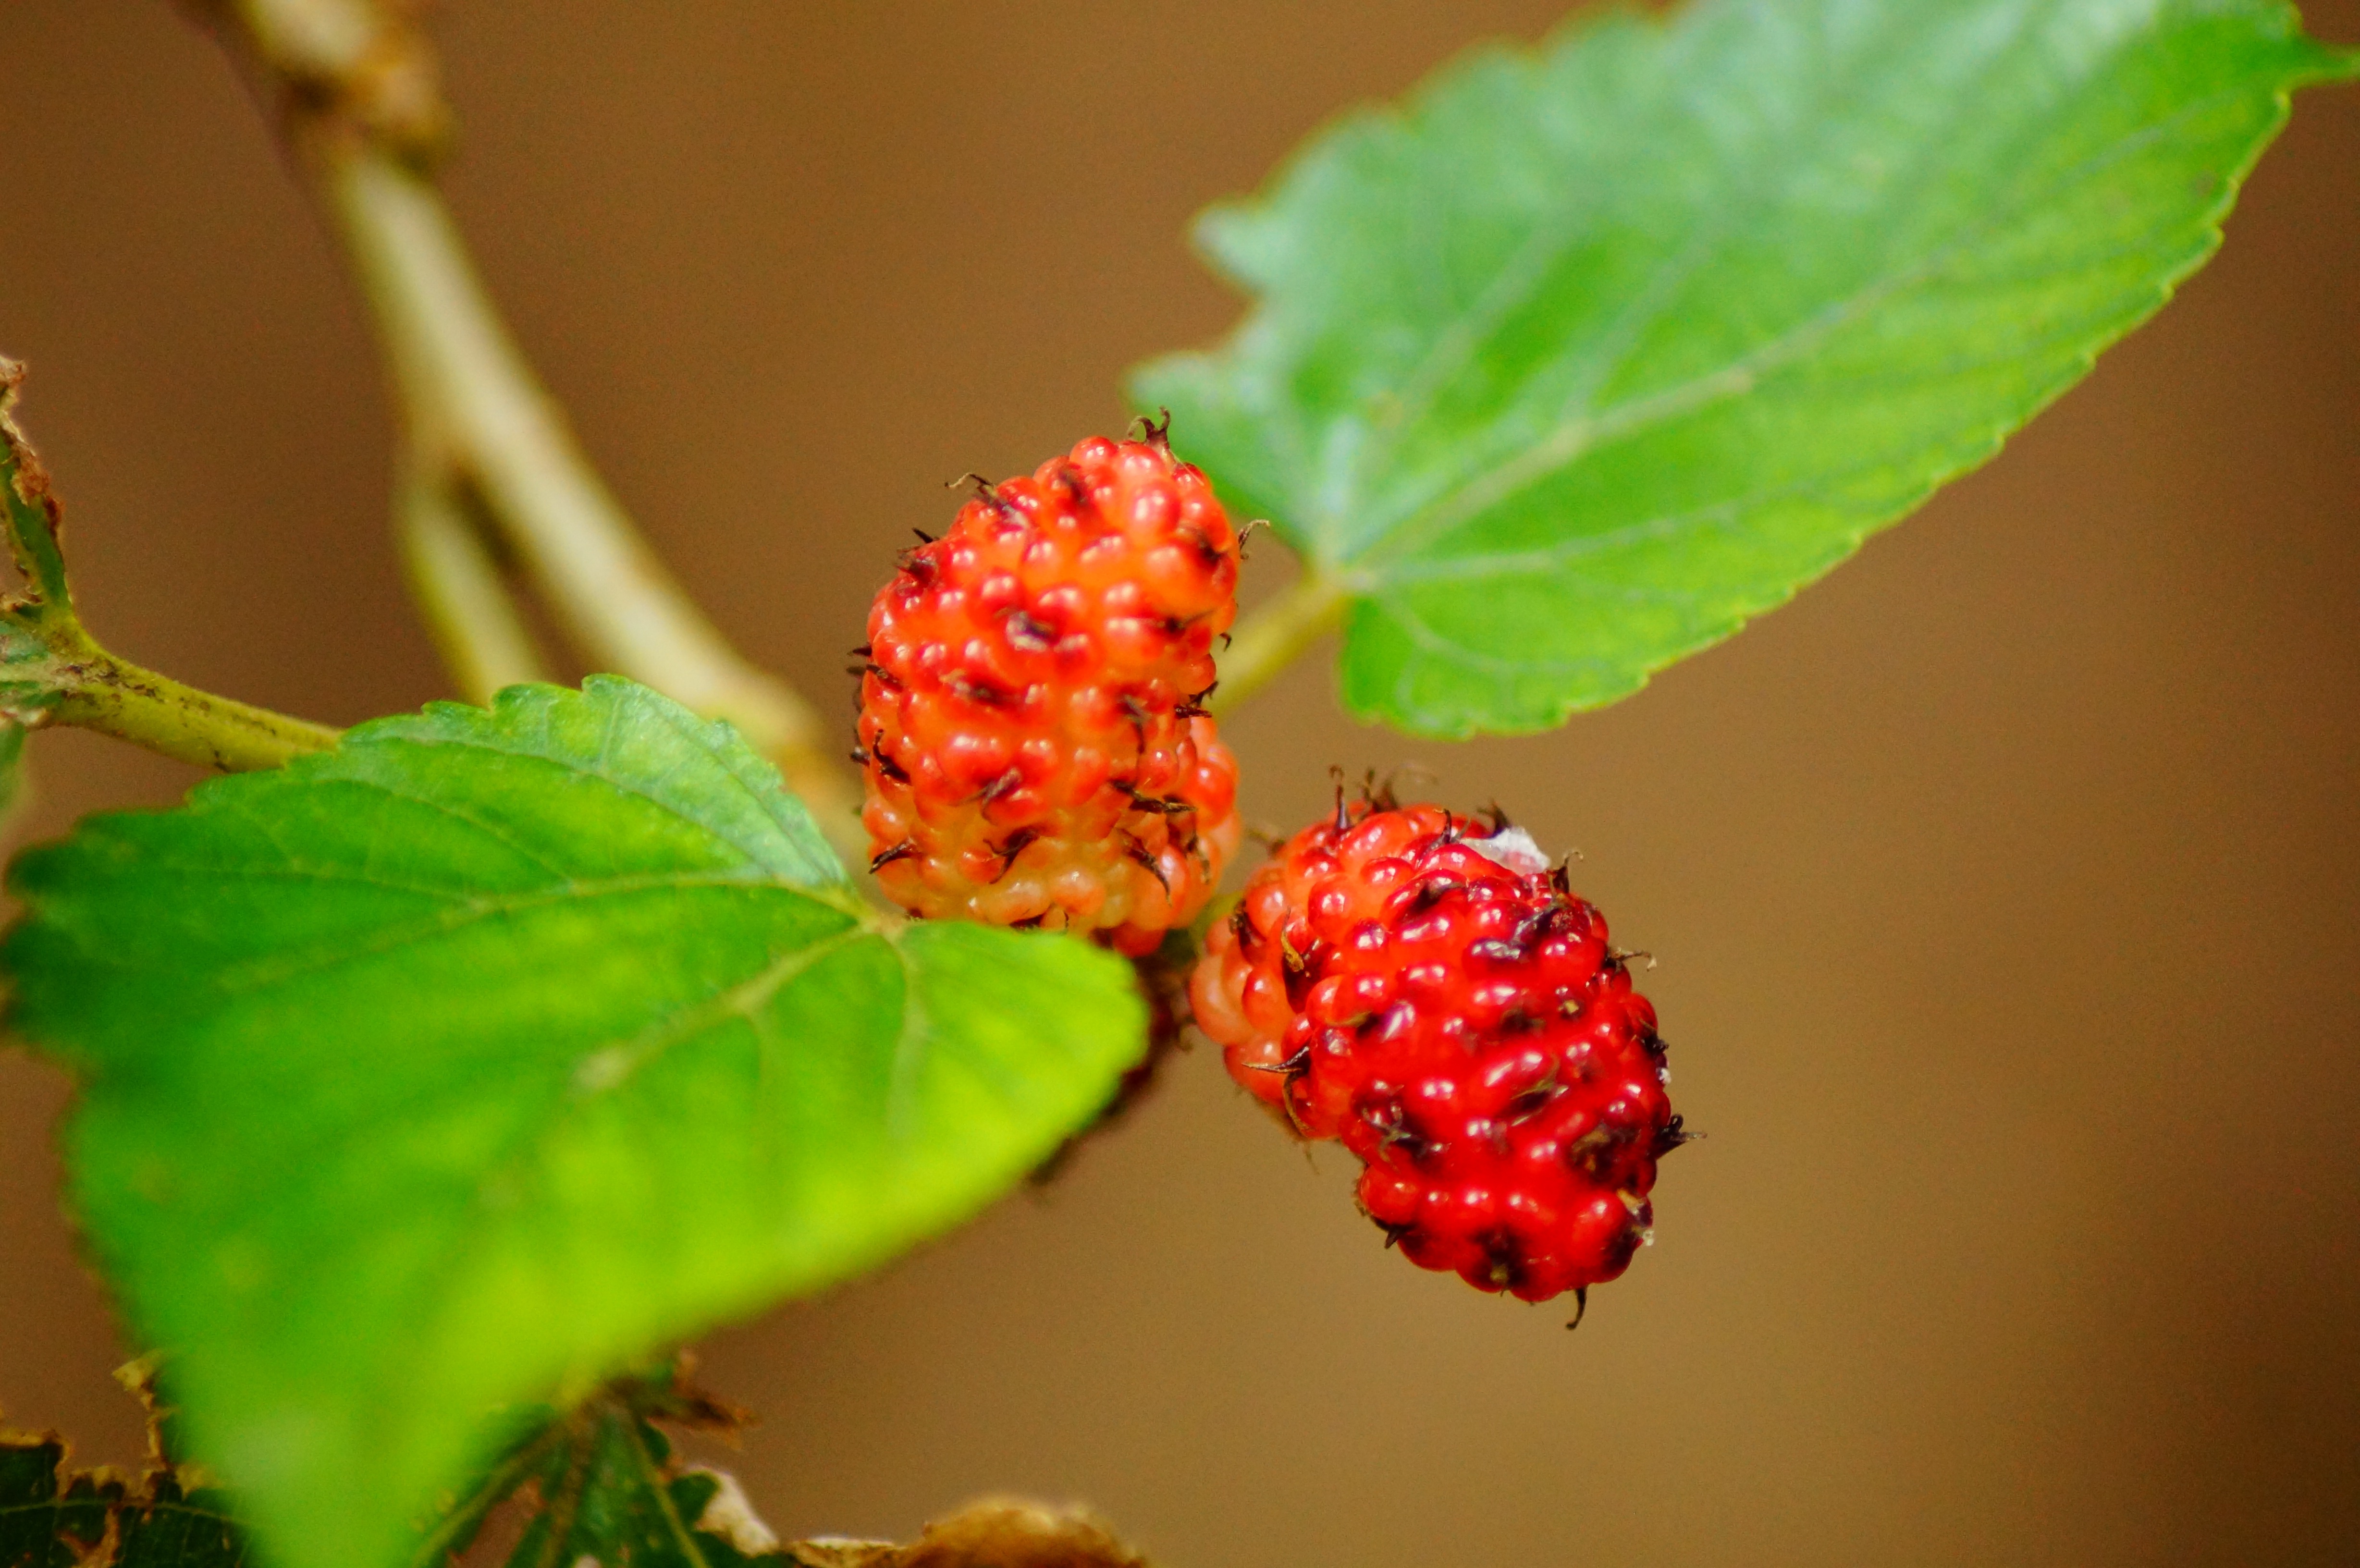
nature, blossom, plant, photography, fruit, berry, leaf, flower, food, green, red, produce, small, autumn, fresh, botany, flora, delicious, strawberry, close up, berries, shrub, fruits, strawberries, rose hip, macro photography, mulberry, flowering plant, mulberries, land plant